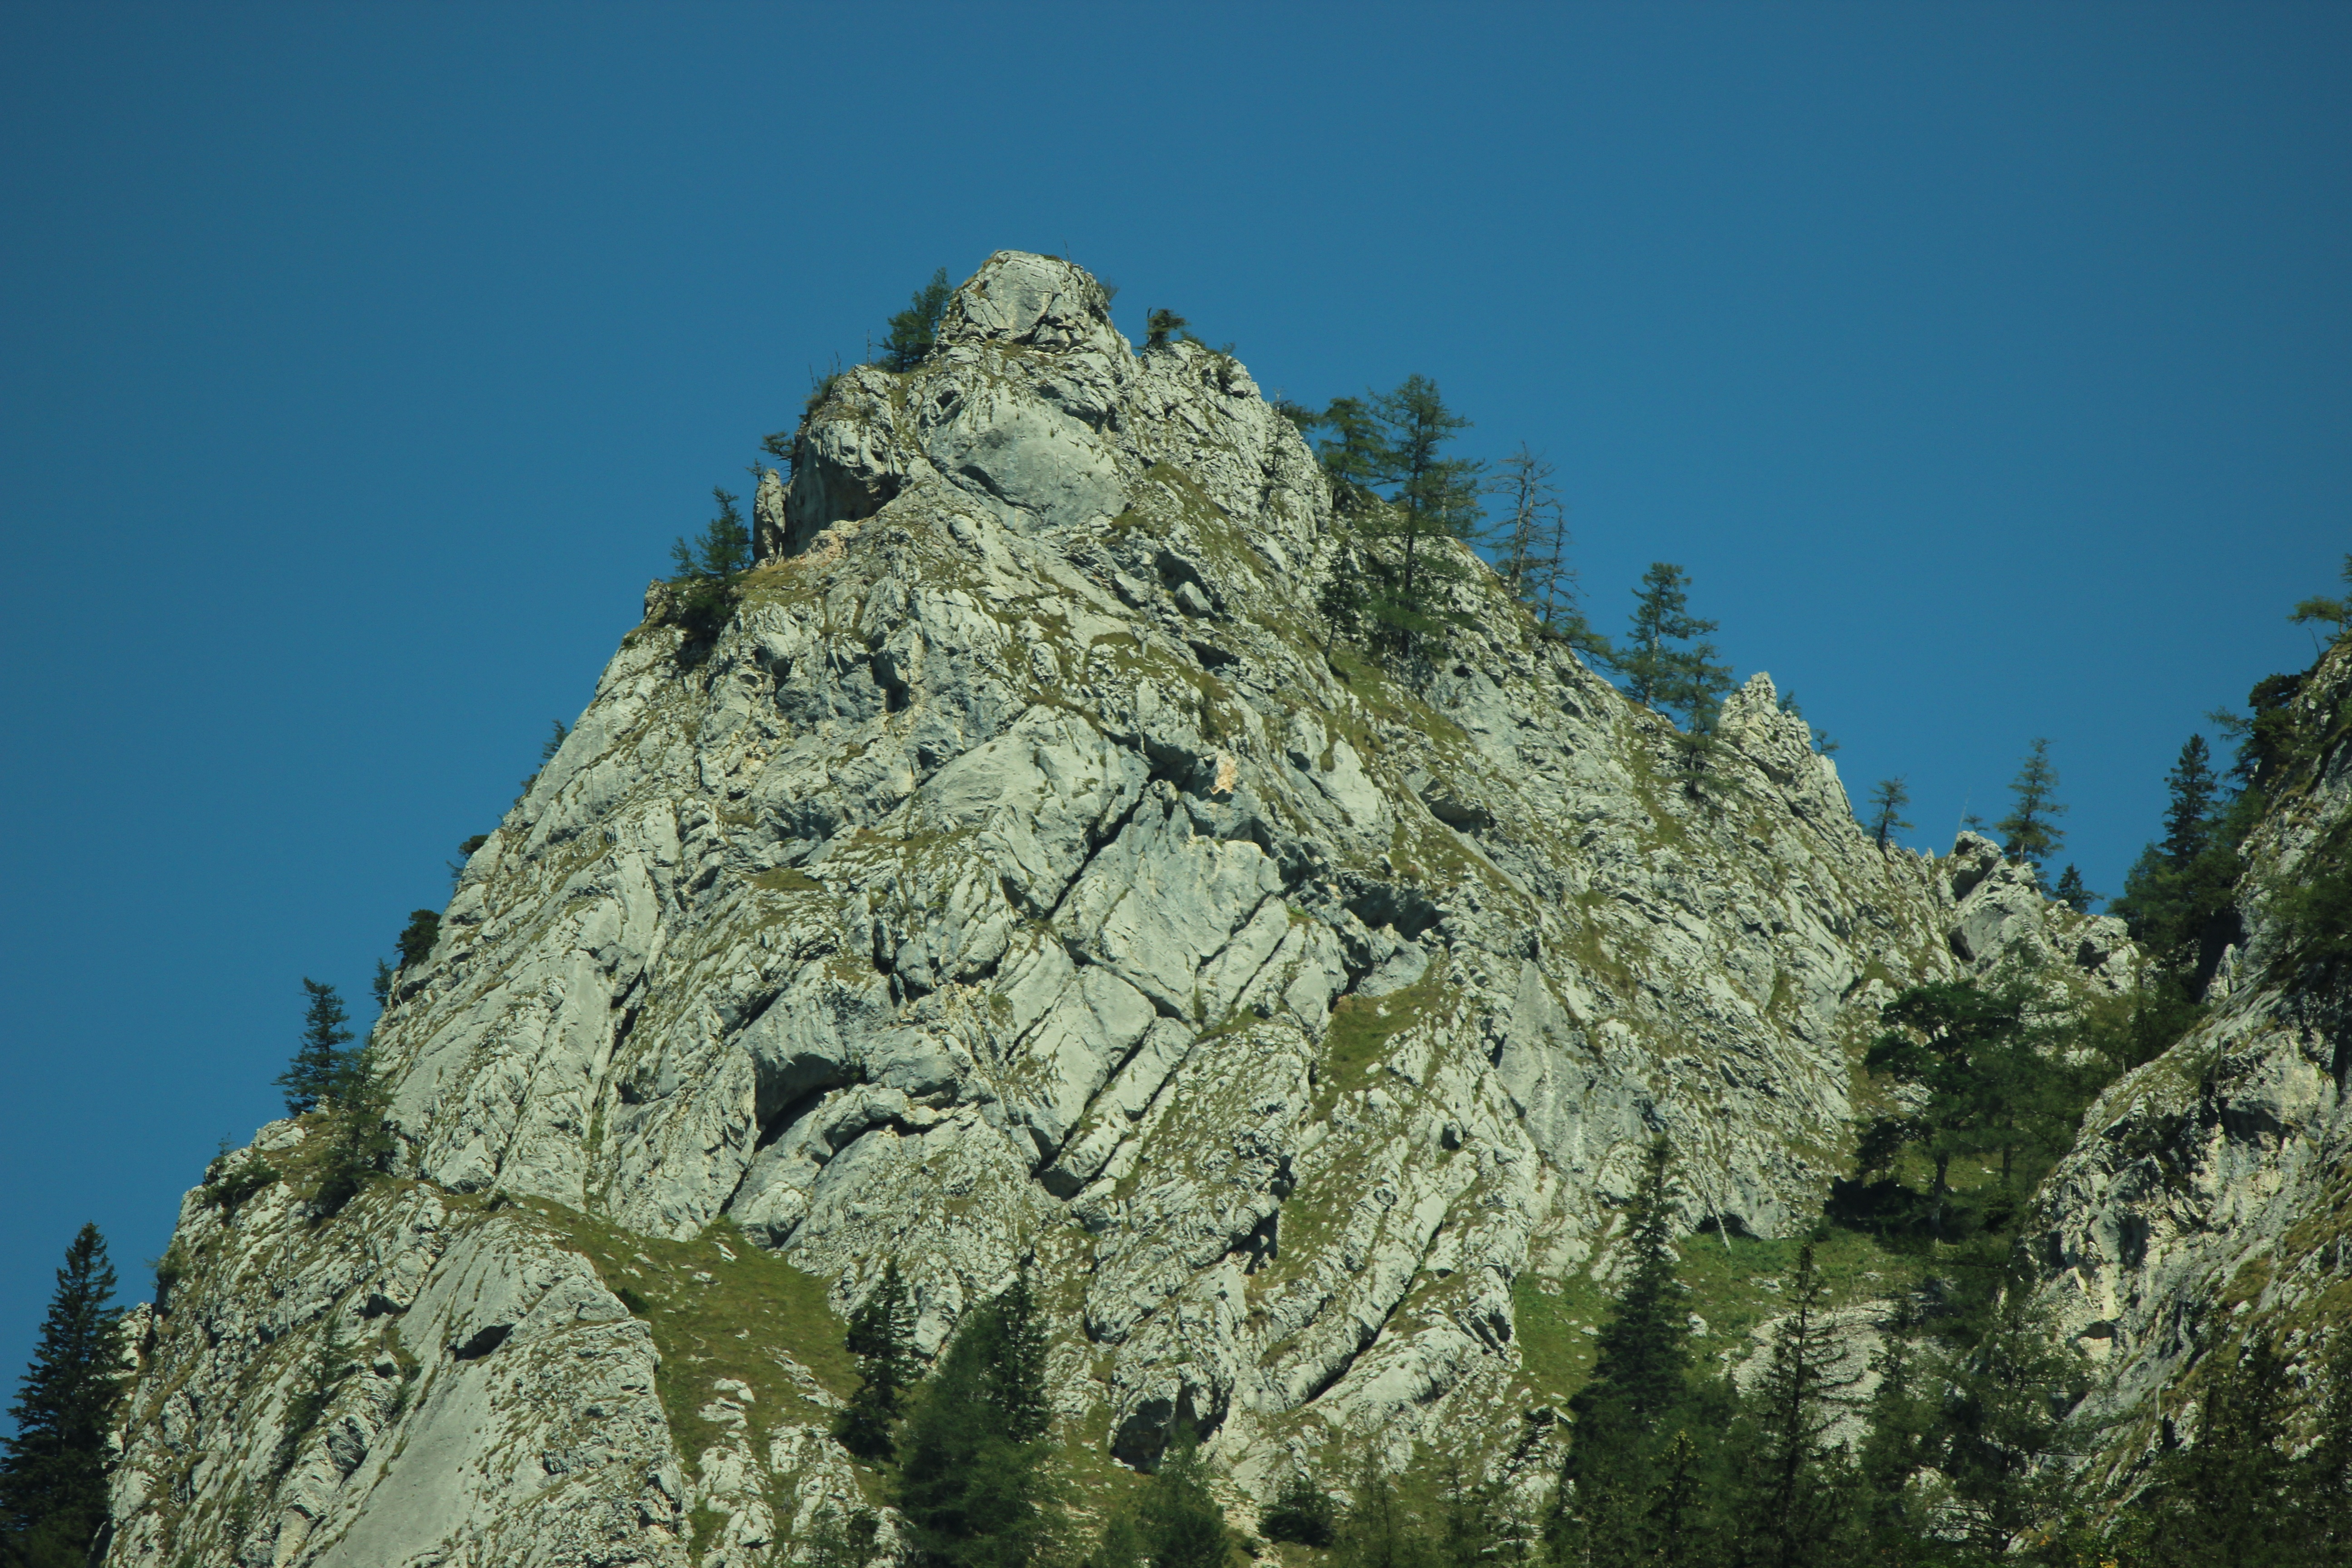
landscape, tree, nature, forest, rock, wilderness, mountain, sky, hill, adventure, mountain range, formation, cliff, alpine, blue, terrain, ridge, summit, blue sky, grey, geology, alps, plateau, ecosystem, landform, mountain pass, dark green, geographical feature, mountainous landforms